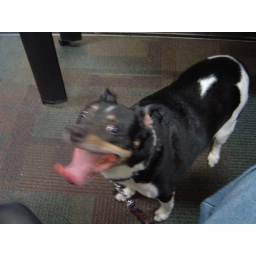
My dog Snoop Dog in my office at OCLC